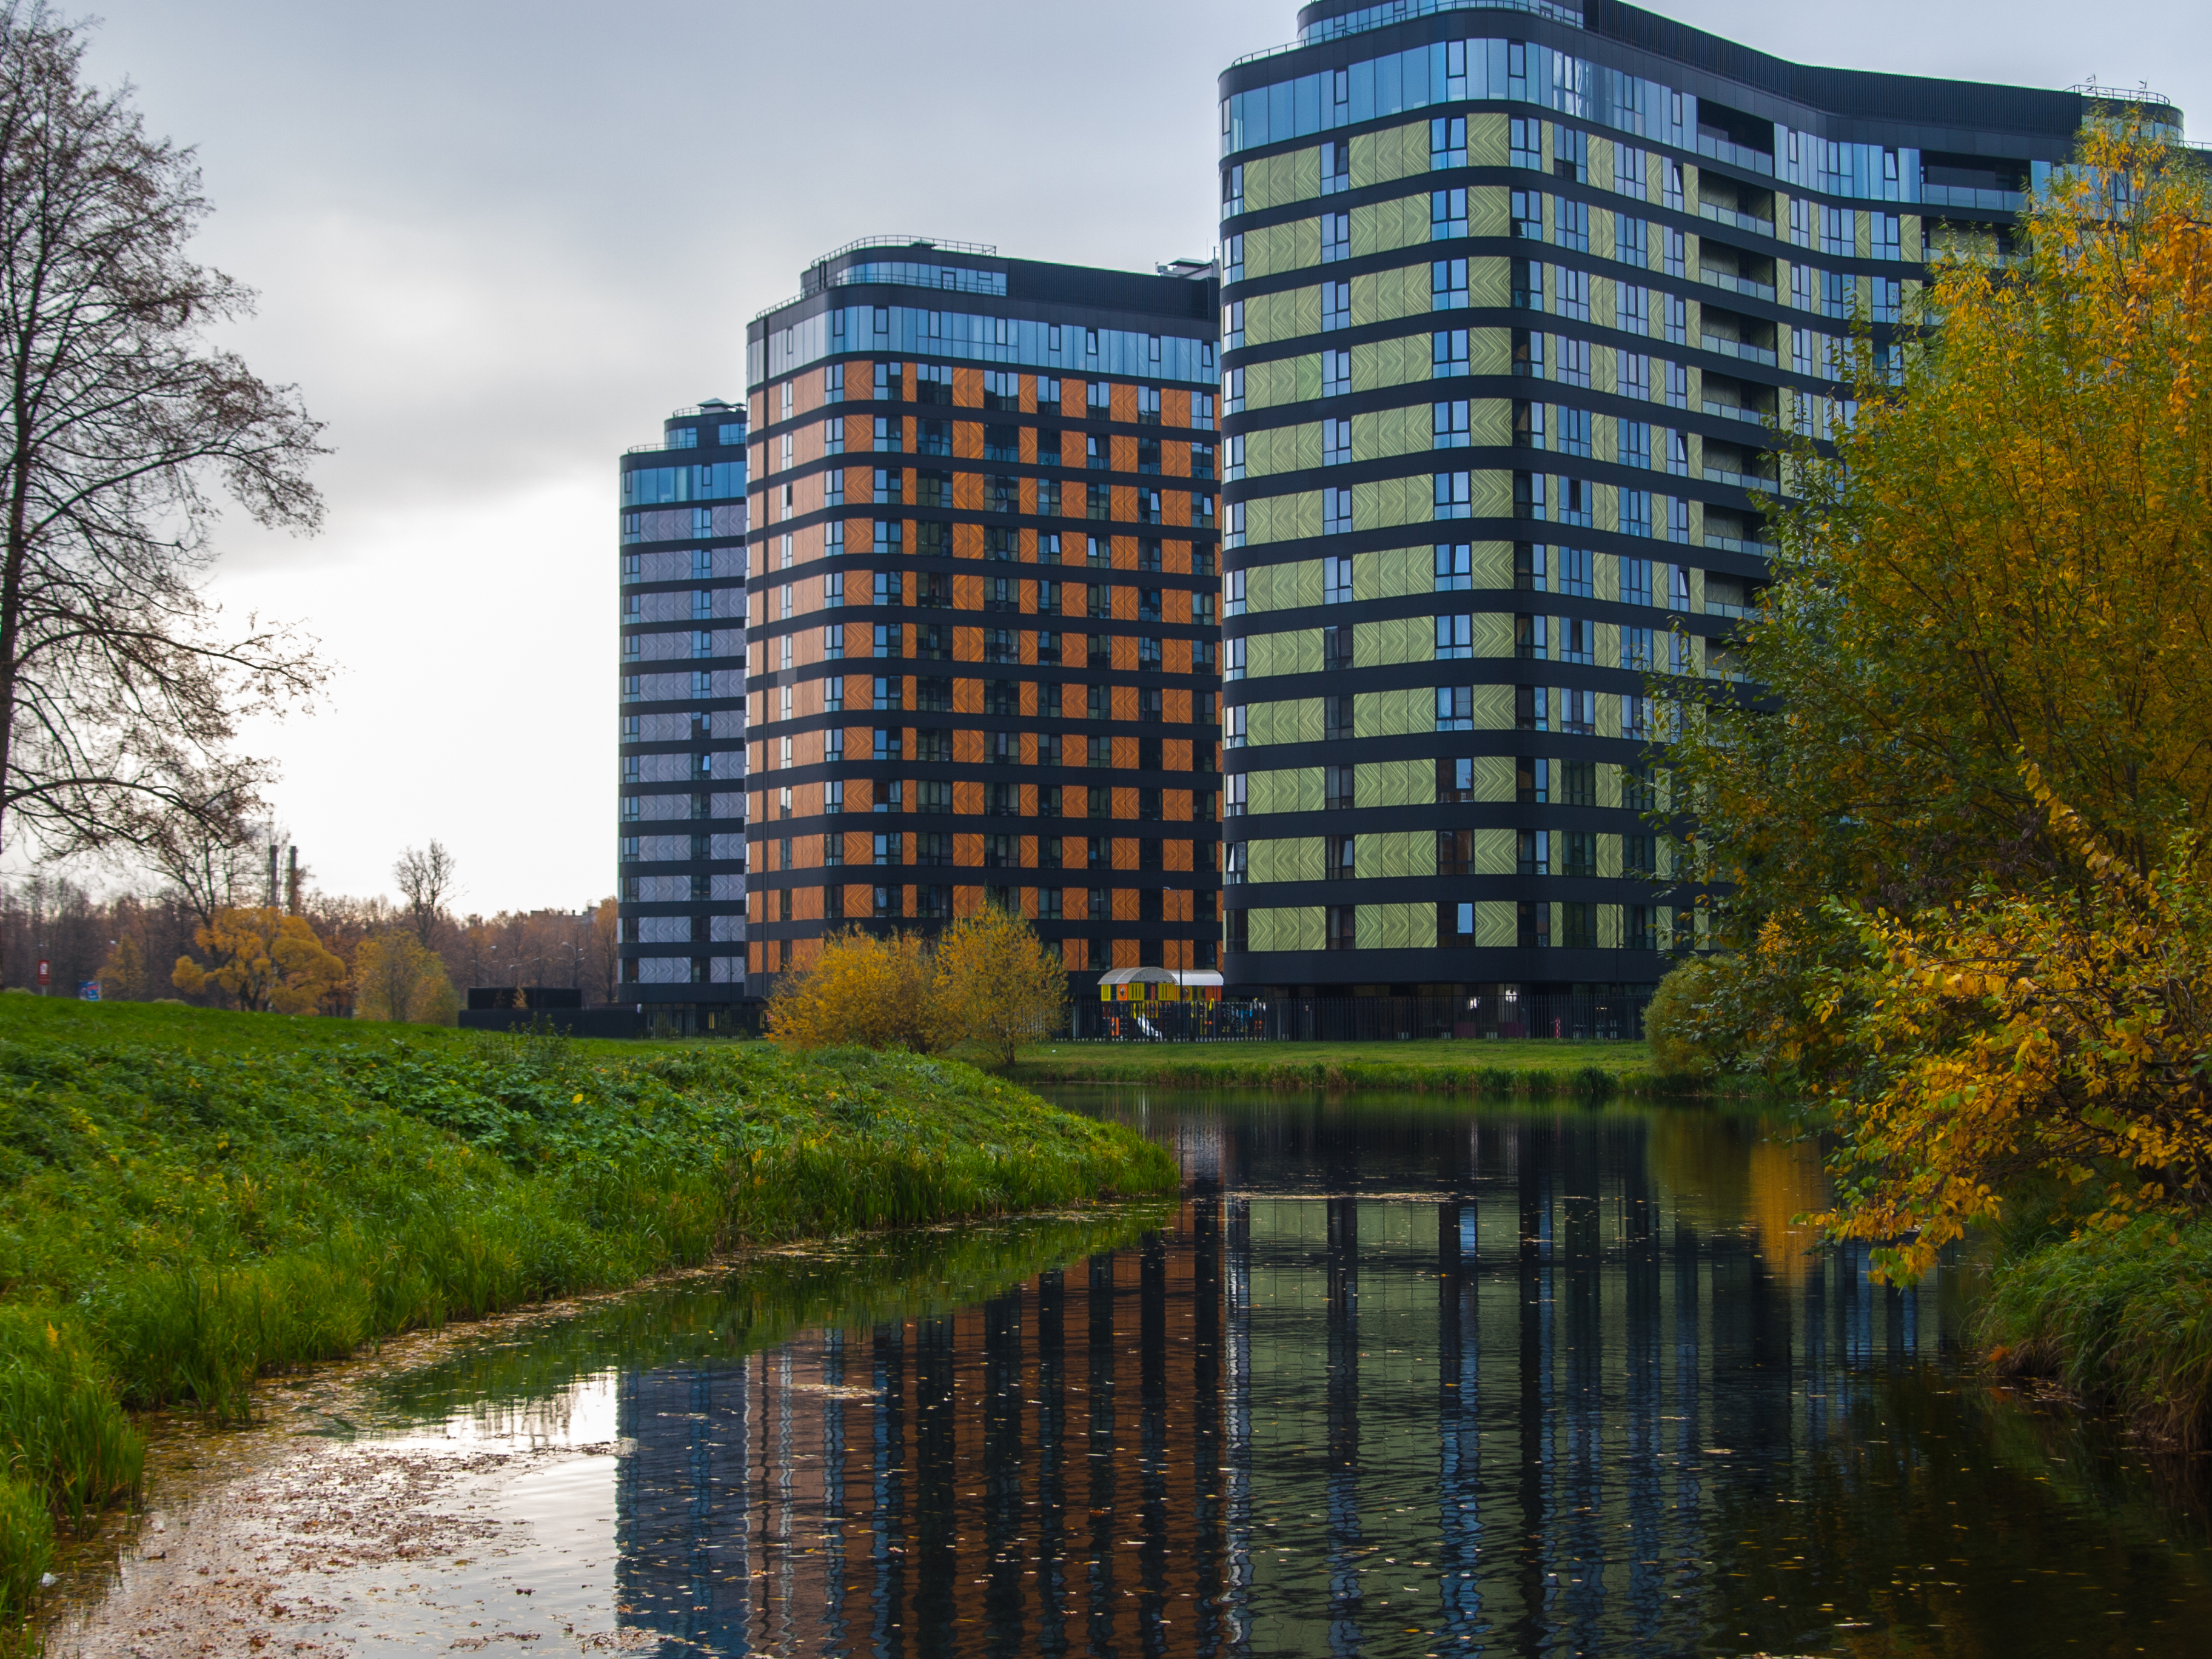
natural, water, building, plant, daytime, sky, window, botany, tower block, natural landscape, architecture, vegetation, cloud, sunlight, lake, grass, tree, watercourse, residential area, urban design, condominium, neighbourhood, city, bank, real estate, lacustrine plain, landscape, skyscraper, metropolitan area, facade, urban area, human settlement, house, symmetry, reflection, commercial building, apartment, mixed use, headquarters, leisure, channel, reservoir, cityscape, canal, garden, home, suburb, wetland, corporate headquarters, pond, downtown, estate, skyline, bayou, autumn, river